Eliteserien

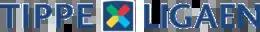
The former logo of the league, Tippeligaen, which it was known as from 1990 to 2016.

In 1990, the league was renamed Tippeligaen, when Norsk Tipping became the main sponsor of the league. When fans and media continued referring to the league as 1. divisjon, it was decided to let the second-level league of Norwegian football "inherit" the name 1. divisjon in 1991, to help Tippeligaen establish as a brand. Rosenborg of Trondheim won the first year the league bore the name Tippeligaen in 1990. Followed by a win by Viking of Stavanger in 1991. In 1992, Rosenborg started a run of 13 consecutive titles which lasted to the 2004 season. During the first years of Rosenborg's thirteen-year run, they won the league with substantial margins, only partly challenged by Bodø/Glimt, Molde, Lillestrøm and Brann. However, this was steadily narrowing down towards a dramatic finish in 2004, where the Trondheim team tied with Vålerenga of Oslo in game points and on goal difference, but finished ahead on number of goals scored. However, in 2005 the winning streak came to an end as Vålerenga clinched the title, one point ahead of Start of Kristiansand. Rosenborg was never in contention that season and would finish only 7th. In 2006, Rosenborg returned to the top of the league, coming back from 10 points behind Brann at the halfway point to clinch the title with a match to spare. Brann won the league in 2007, and Stabæk won their first-ever title in 2008. Rosenborg then returned for a two-year winning streak in 2009 and 2010. Molde's back-to-back titles in 2011 and 2012 makes it the only other club to win consecutive titles in the current format, and outside Rosenborg, the first team to do so since Vålerenga in 1983 and 1984.